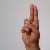
The image shows a hand gesture representing the letter 'U' in Indian Sign Language.